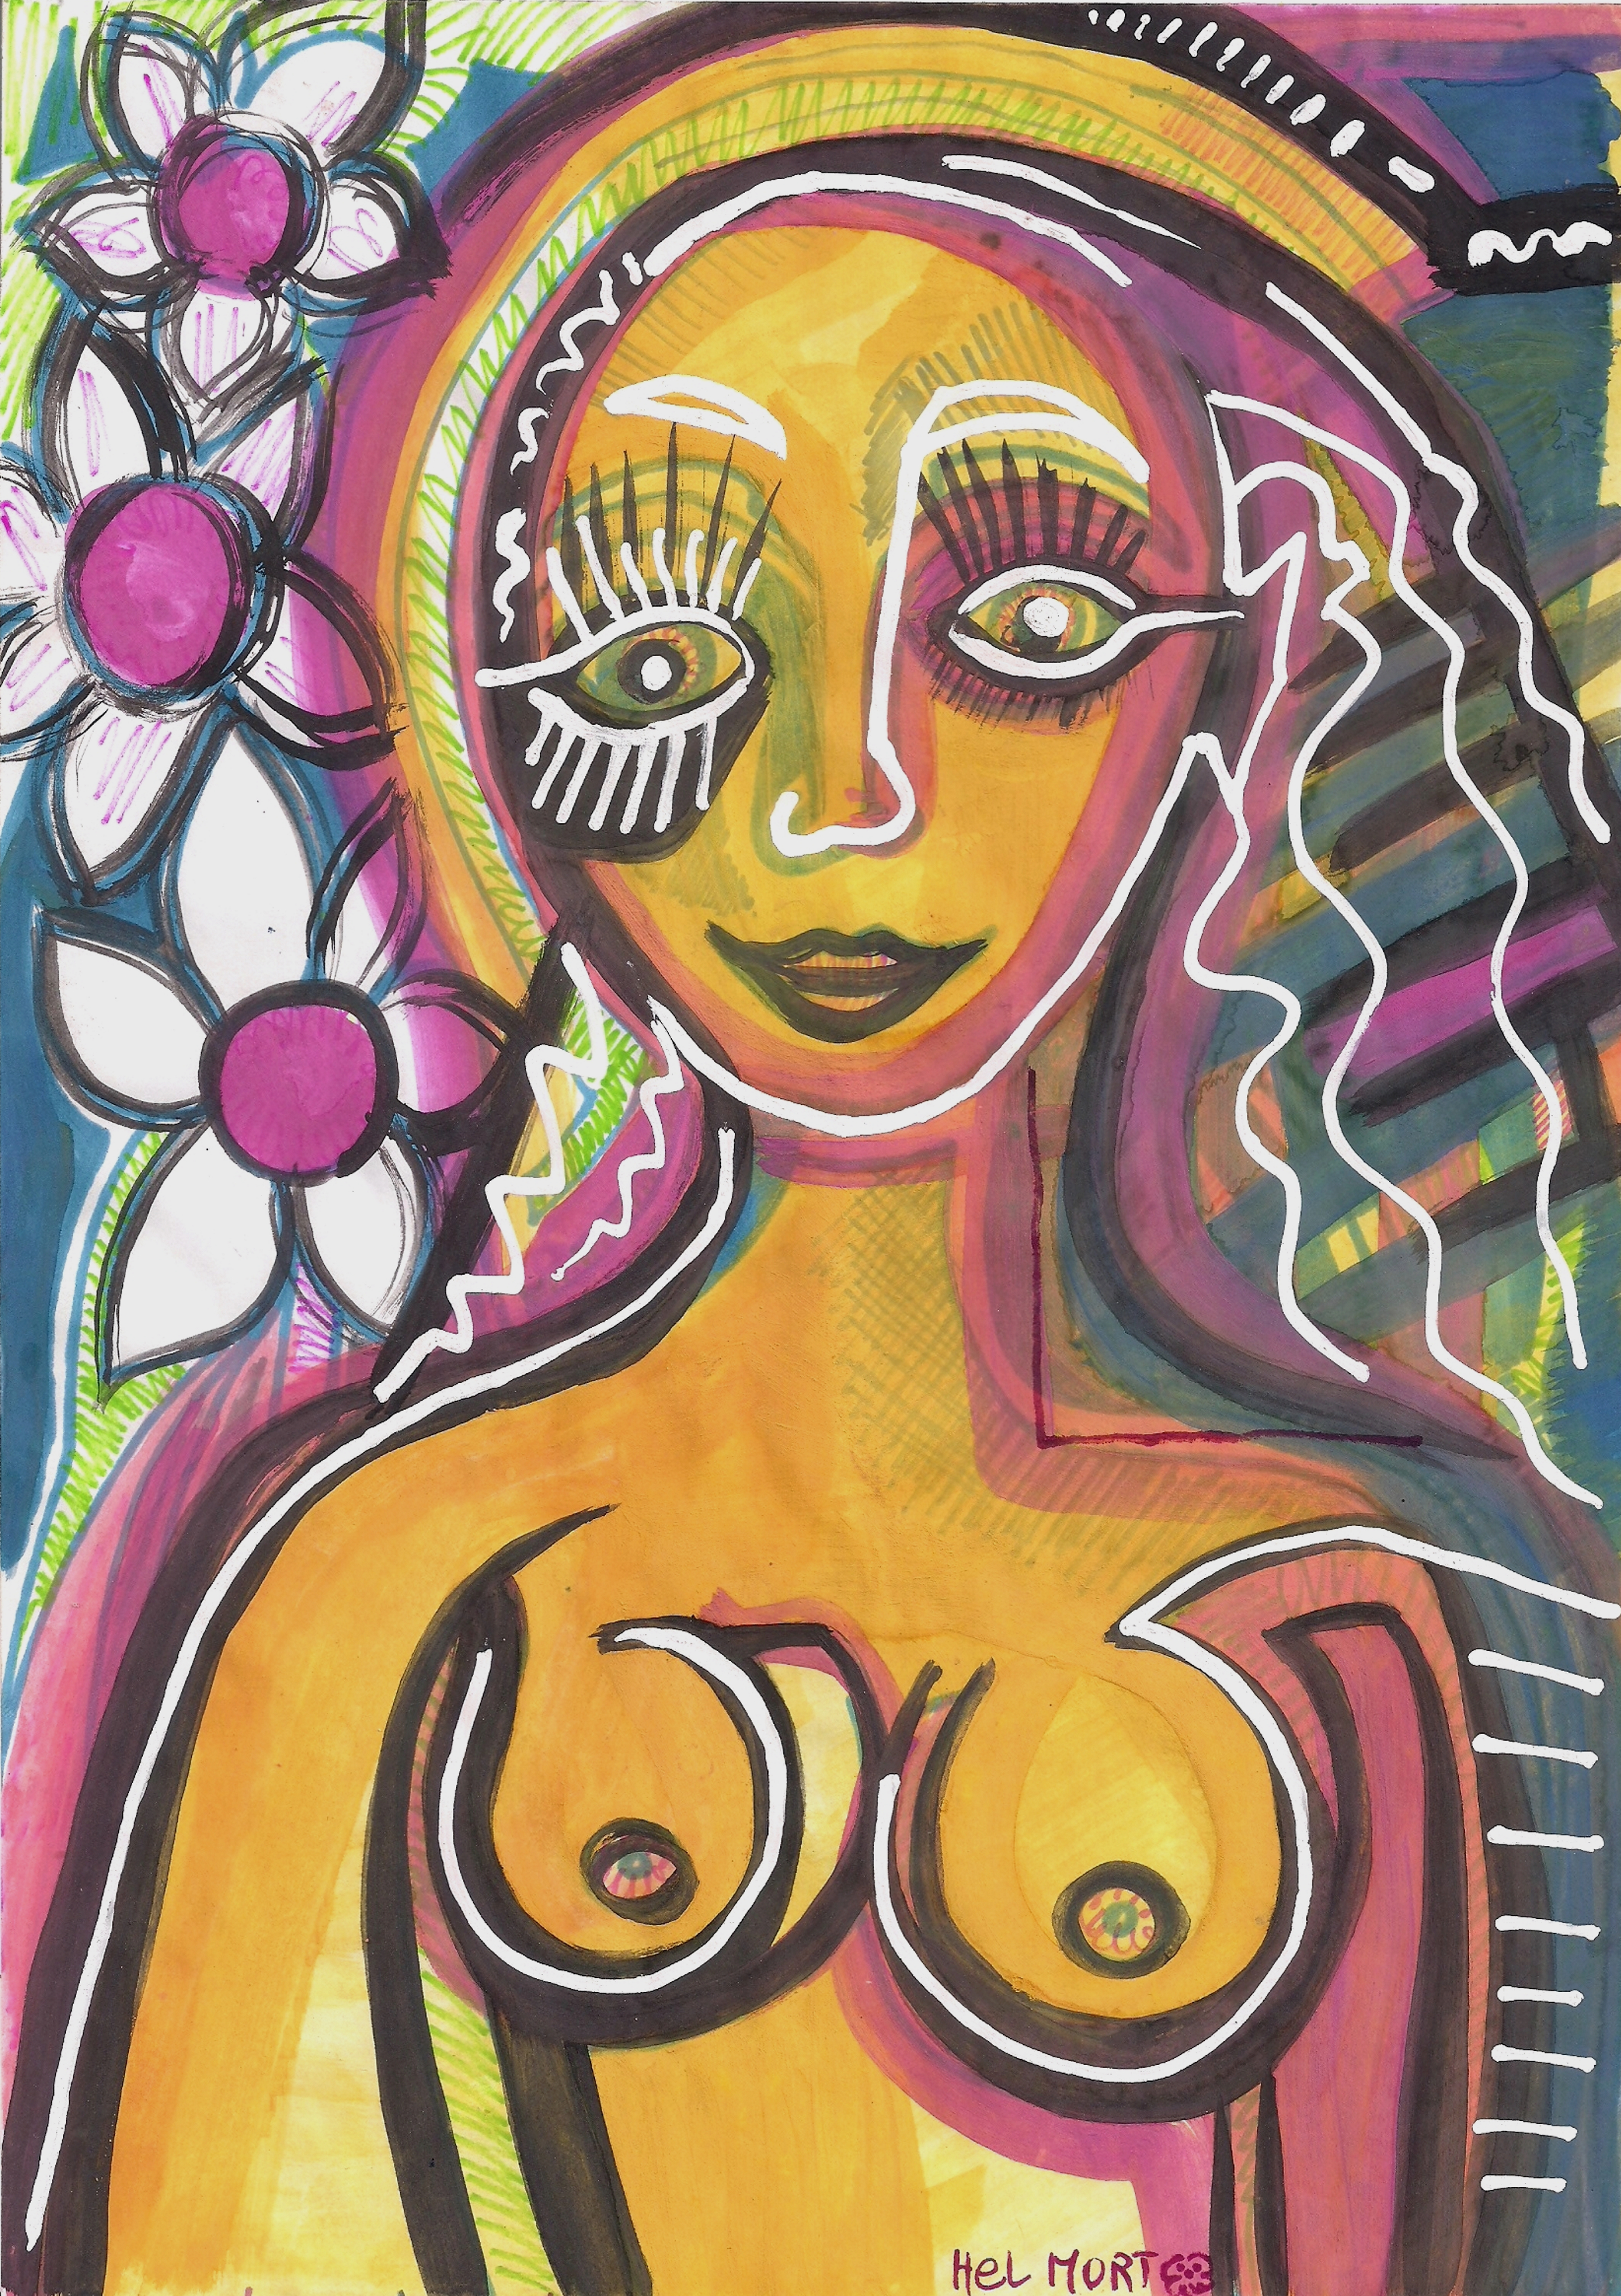
painting, art, artist, artwork, drawing, contemporary art, photography, illustration, paint, love, design, sketch, fine art, abstract art, creative, abstract, acrylic painting, nature, watercolor, art gallery, oil painting, gallery, modern art, abstract painting, digital art, contemporary painting, art collector, style, girl, woman, fashion, mort, magenta, visual arts, creative arts, psychedelic art, graphics, mythology